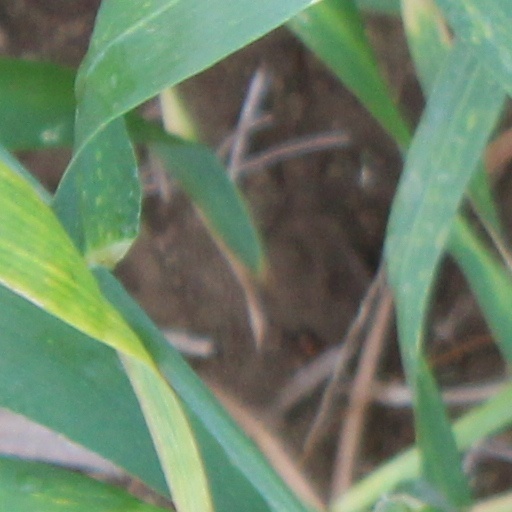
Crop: wheat